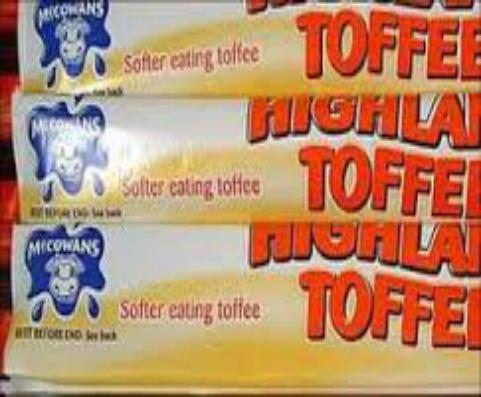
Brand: Highland Toffee
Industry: Food